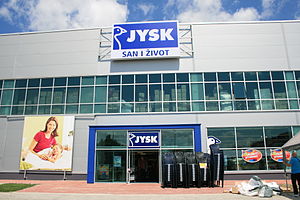
JYSK / Tidslinje
JYSK i Serbien.
"JYSK er en international butikskæde med hovedkontor i Brabrand i udkanten af Aarhus, der siden åbningen af den første butik på Silkeborgvej i Aarhus i 1979 har profileret sig på at sælge ""alt til boligen"" lidt billigere end konkurrenterne.